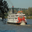
Label: ship